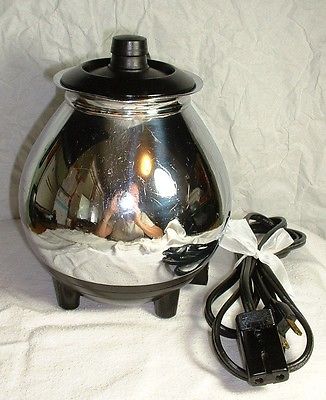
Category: kettle